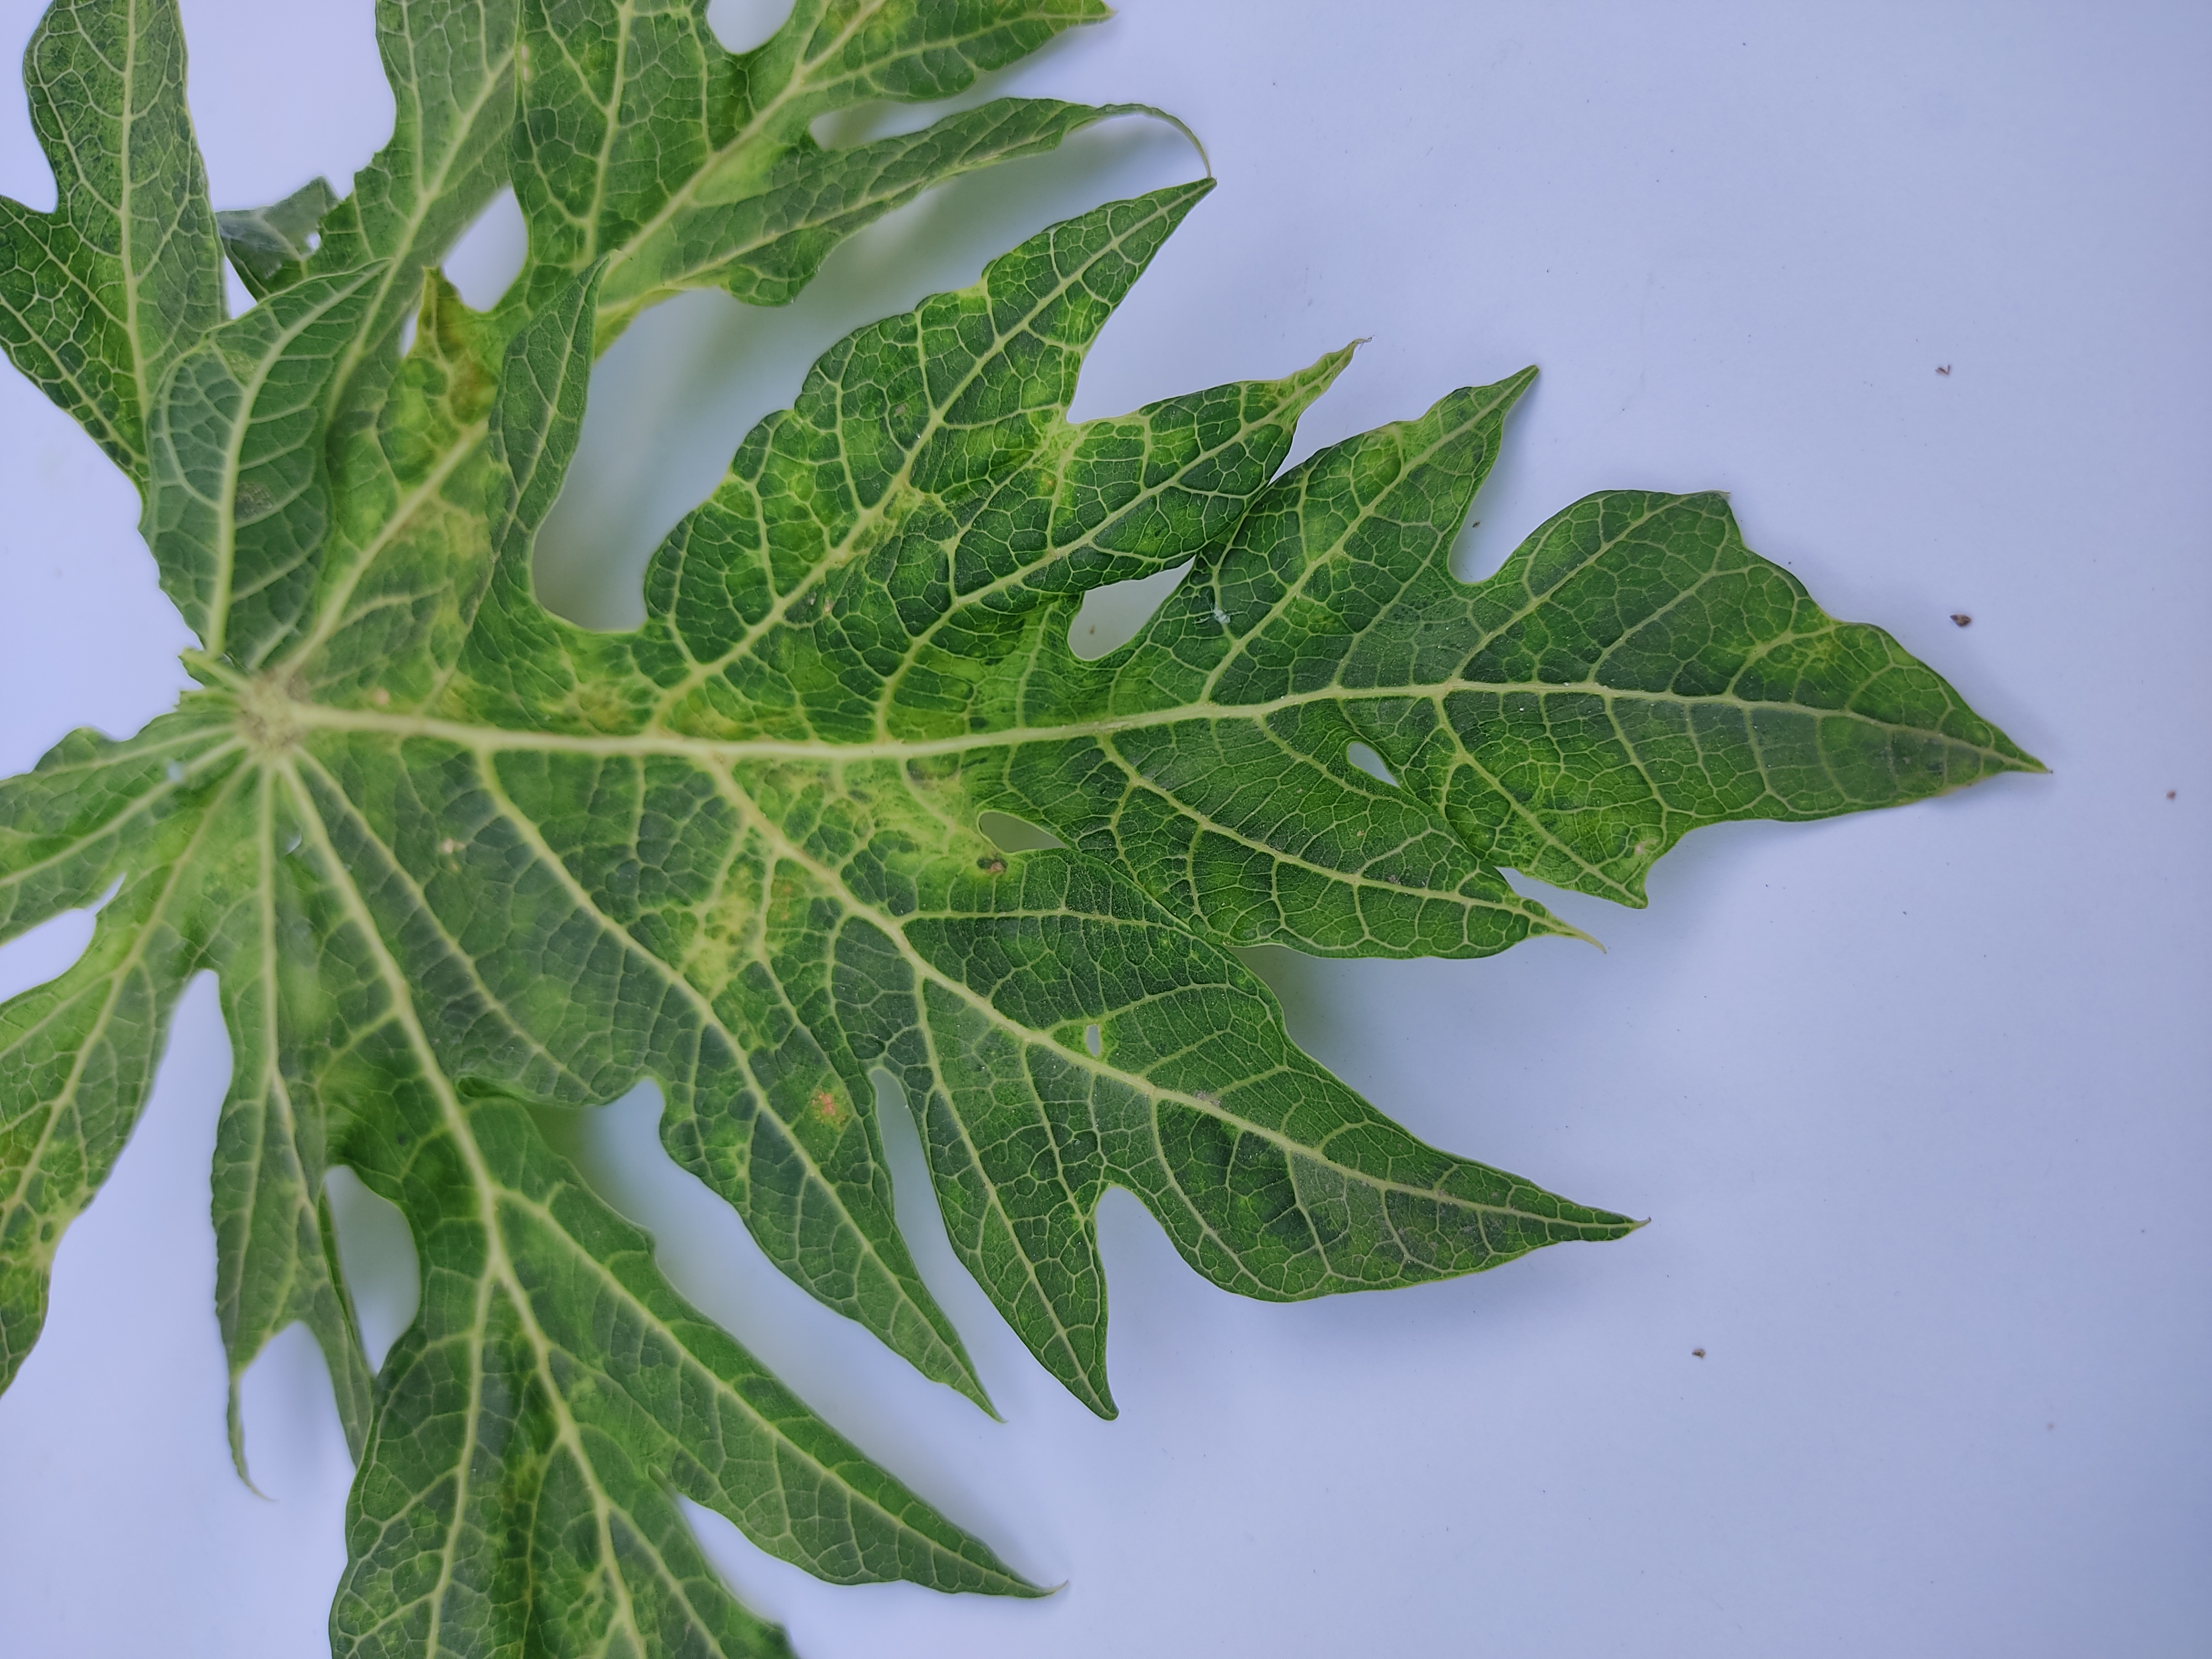
Label: Mosaic